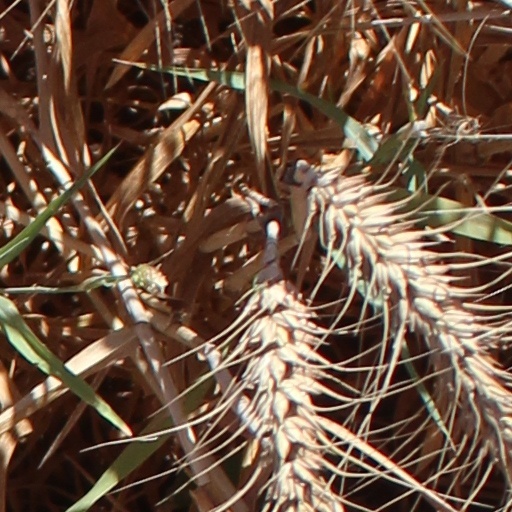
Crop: wheat